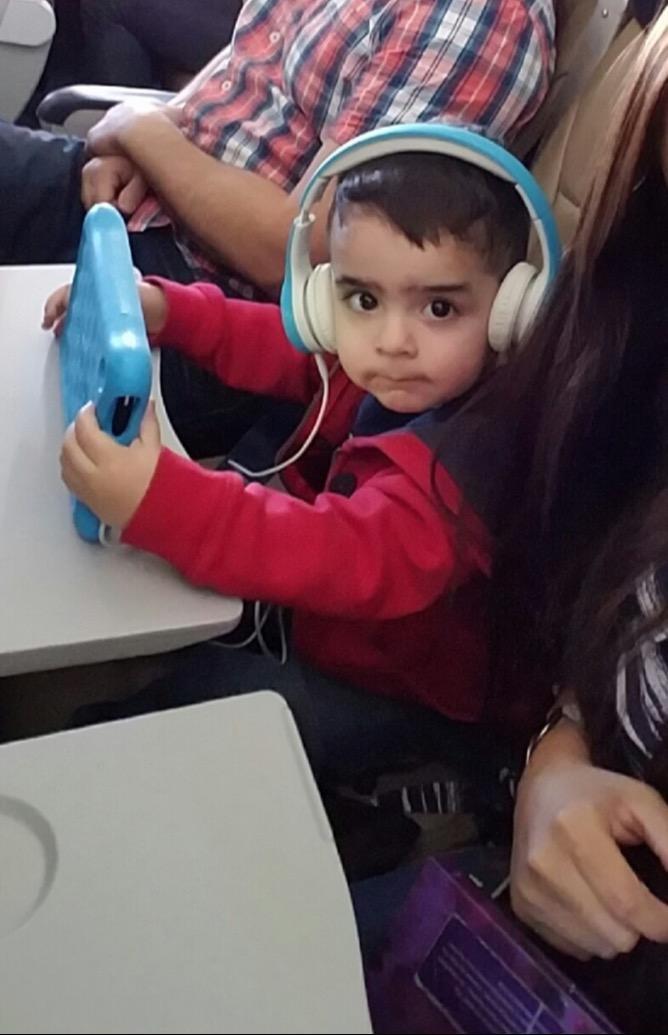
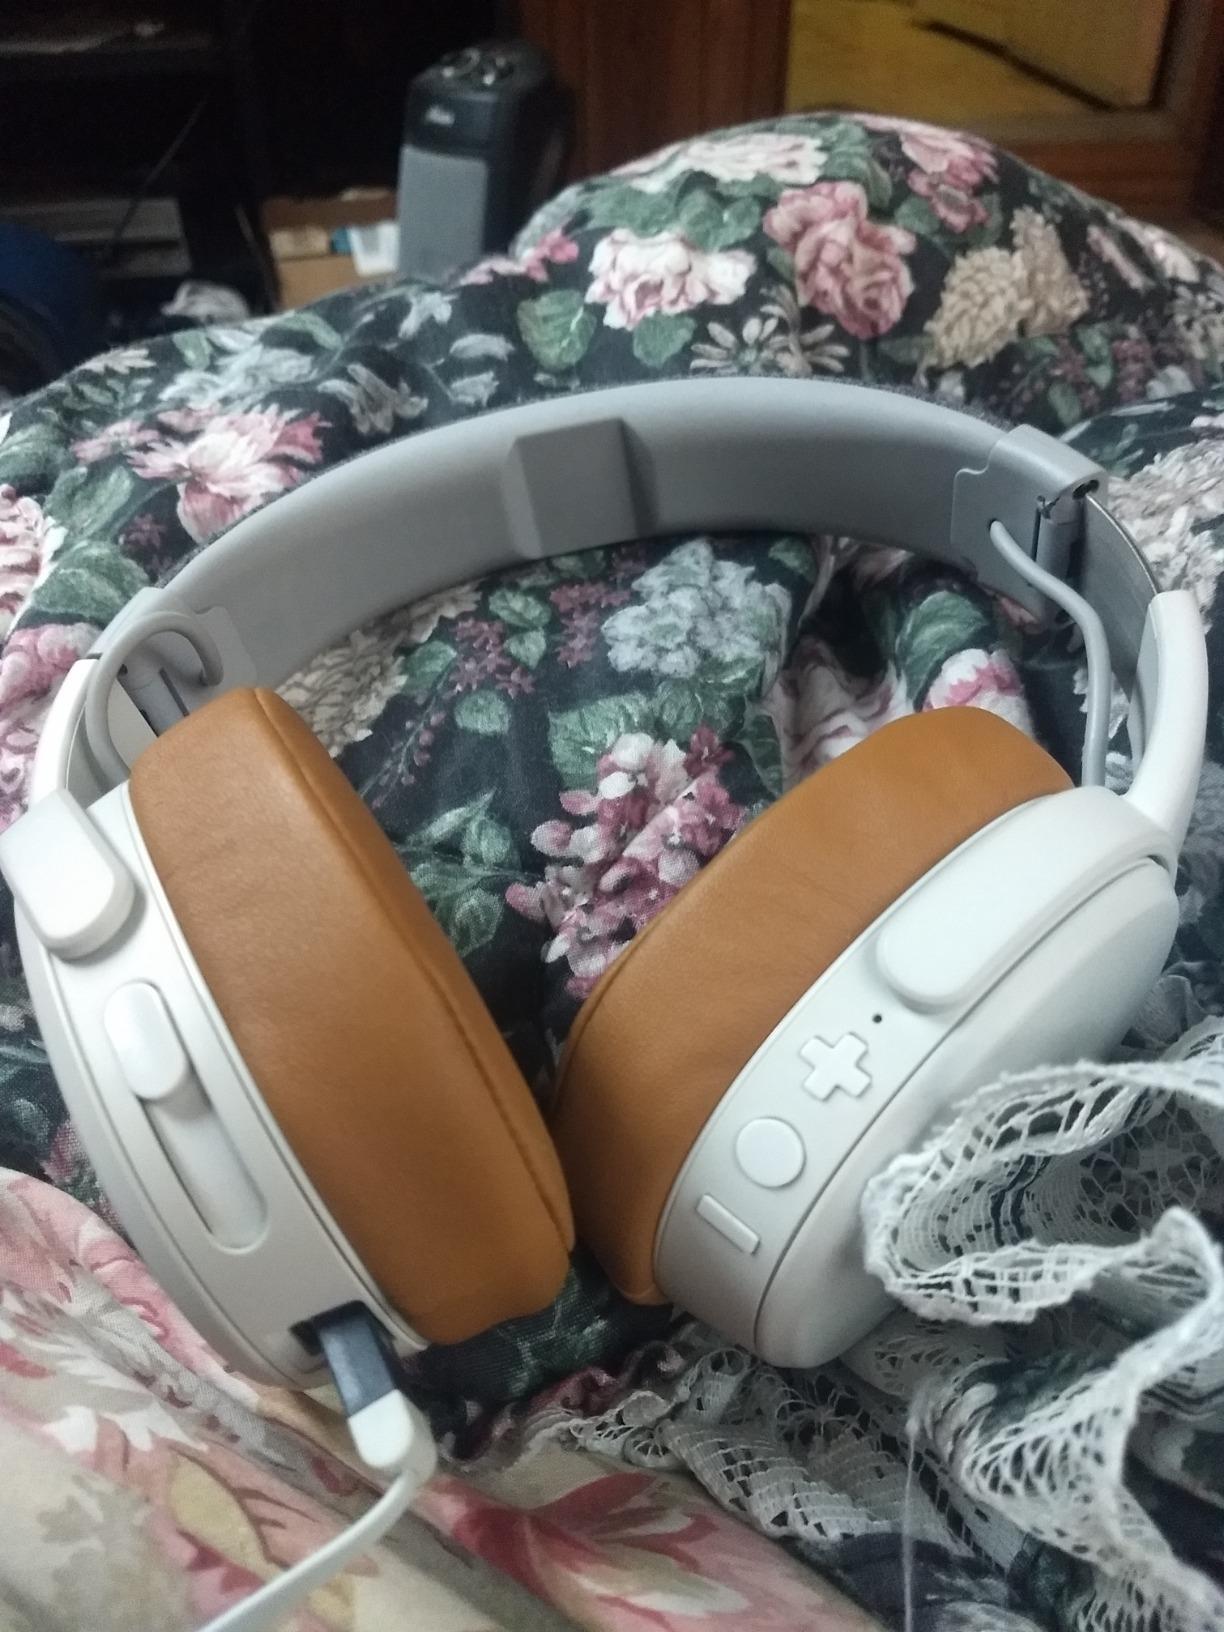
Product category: headphones
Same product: no